Sergio Pérez

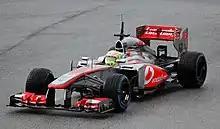
Pérez in the MP4-28 during winter tests at Jerez, in 2013

In the , Pérez qualified in fifteenth place, citing a handling imbalance and the car feeling "unpredictable" as reasons for the gap to Kobayashi in seventh. He improved to ninth place in the race, but raised poor qualifying form as an issue for the team. On lap 12 of the , he collided with Pastor Maldonado, forcing him to retire with broken suspension. He later criticised Maldonado, claiming "Everybody has concerns about him" before adding, "He is a driver who doesn't know that we are risking our lives and has no respect at all". Maldonado received a double penalty in the form of a reprimand and a €10,000 fine after the race. Pérez later added: "Just look at the last races. He ruined [Lewis] Hamilton's race (in Valencia), he ruined my race in Monaco by doing stupid things. I don't understand why the stewards don't take a serious decision with him. With Pastor they're not doing anything that will teach him a lesson."